Michael Galinsky

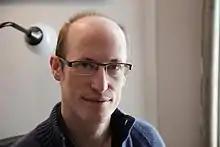

Michael Galinsky (born 1969) is an American filmmaker, cinematographer, photographer, and musician who has produced and directed a number of documentaries, several of them in collaboration with his now-wife, Suki Hawley. With their partner David Beilinson, they run a production and distribution company called Rumur.